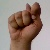
The image shows a hand gesture representing the letter 'T' in Indian Sign Language.